Thaayi Saheba

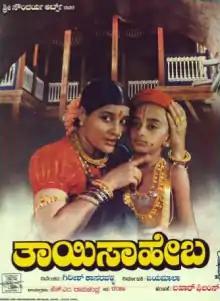
Poster

Thaayi Saheba is an Indian Kannada language film released in 1997 directed by Girish Kasaravalli. The film was an adaptation of Kannada novel of same name written by Ranganath Shyamrao Lokapura.